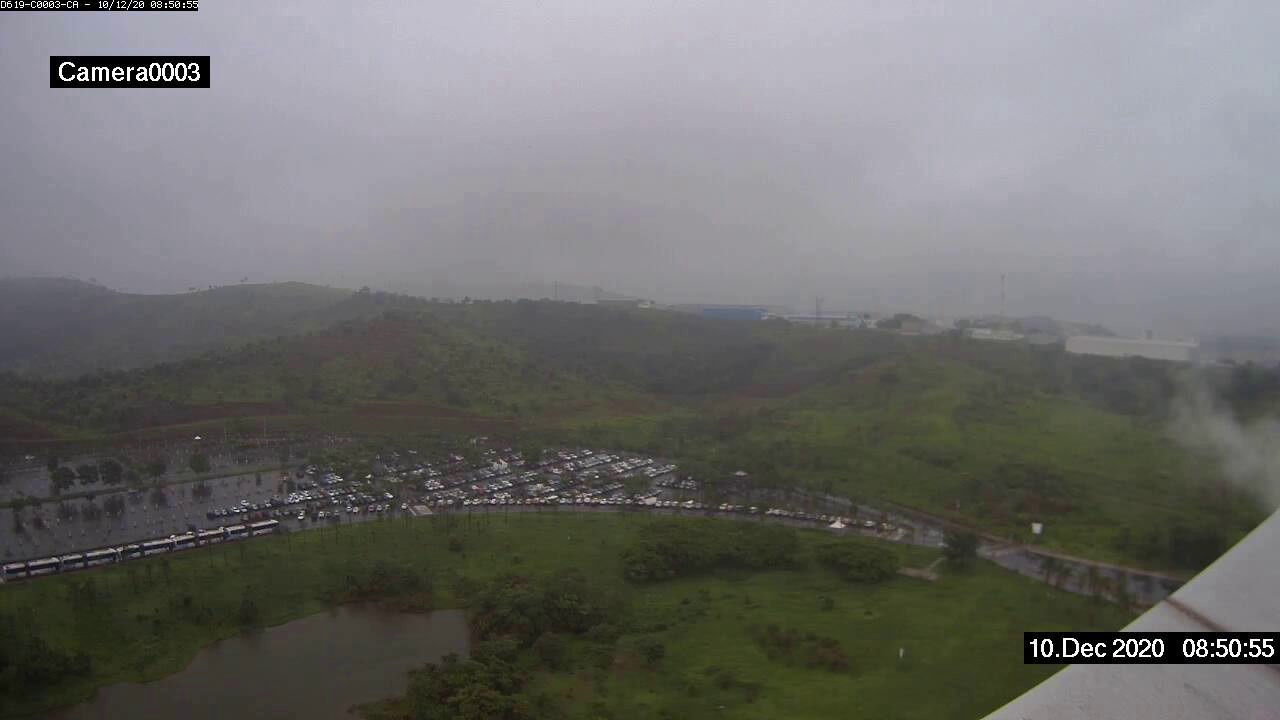
Fire: no
Smoke: yes